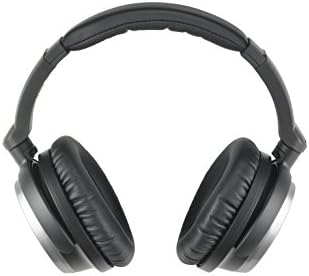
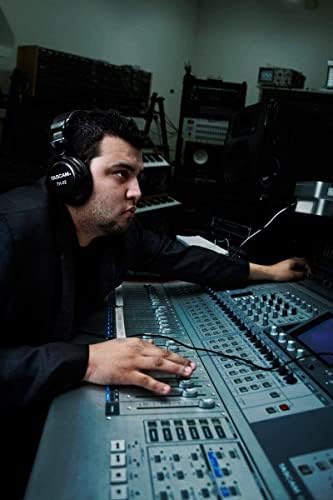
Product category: headphones
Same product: no